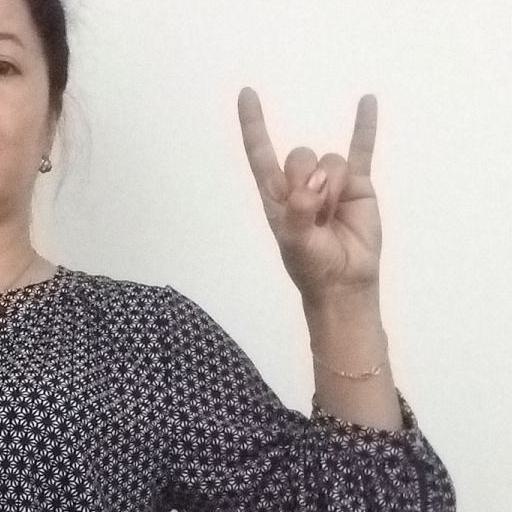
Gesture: rock